Prestoy Point

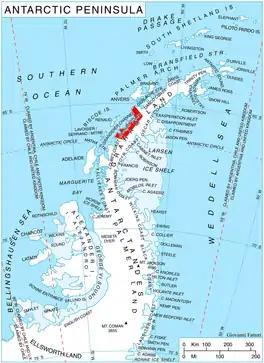
Location of Graham Coast on the Antarctic Peninsula.

Prestoy Point (‘Nos Prestoy’ \'nos pre-'stoy\) is the sharp point projecting 800 m into the head of Barilari Bay on Graham Coast in Graham Land, Antarctica, formed by an offshoot of Mount Genecand. The point is named after the settlement of Prestoy in Northern Bulgaria.